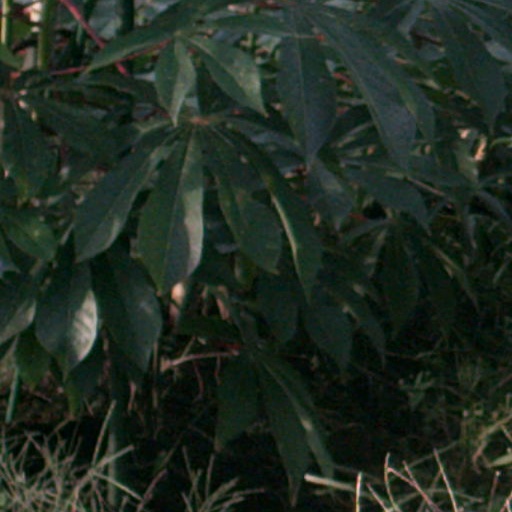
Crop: cassava